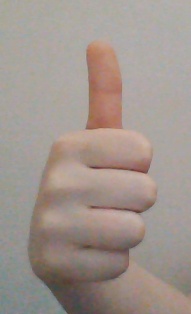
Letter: aleff